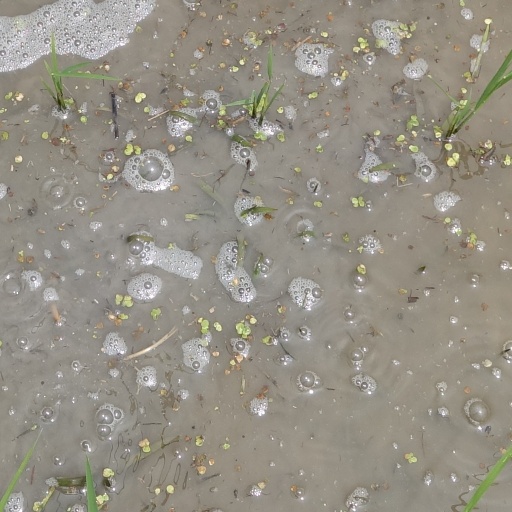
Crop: rice